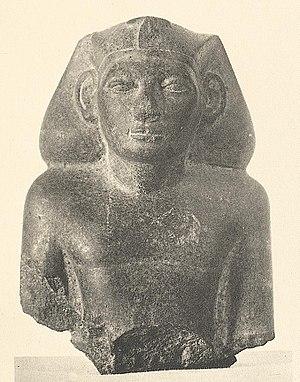
Ouserkarê Khendjer est un roi de la XIIIᵉ dynastie. Il est connu pour sa pyramide à Saqqarah.